Francois Louw

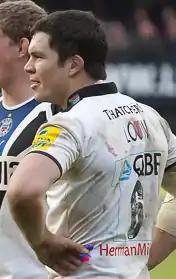

Francois Louw (born 15 June 1985) is a South African former professional rugby union player. A flanker, he played for , the Stormers and English club . He won 76 international caps for South Africa, and was part of the team that won the 2019 Rugby World Cup.